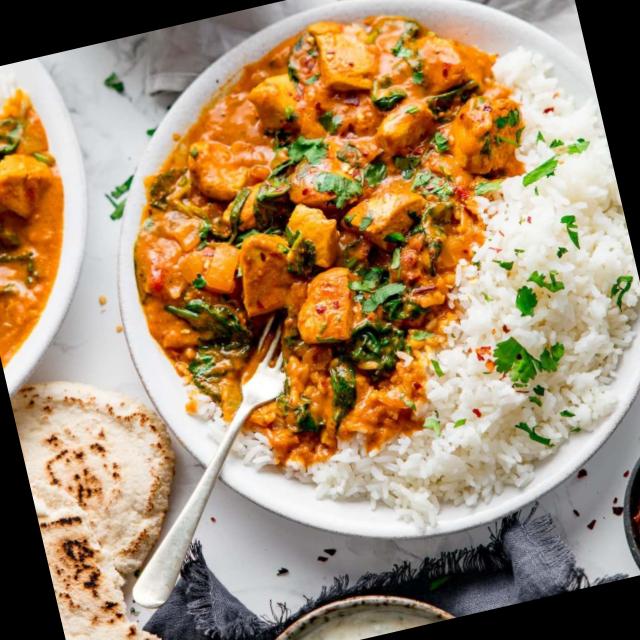
Dish: chapati